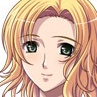
Portrait style: Anime Portrait